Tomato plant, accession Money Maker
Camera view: vertical (180 deg); turntable rotation: 240 degrees
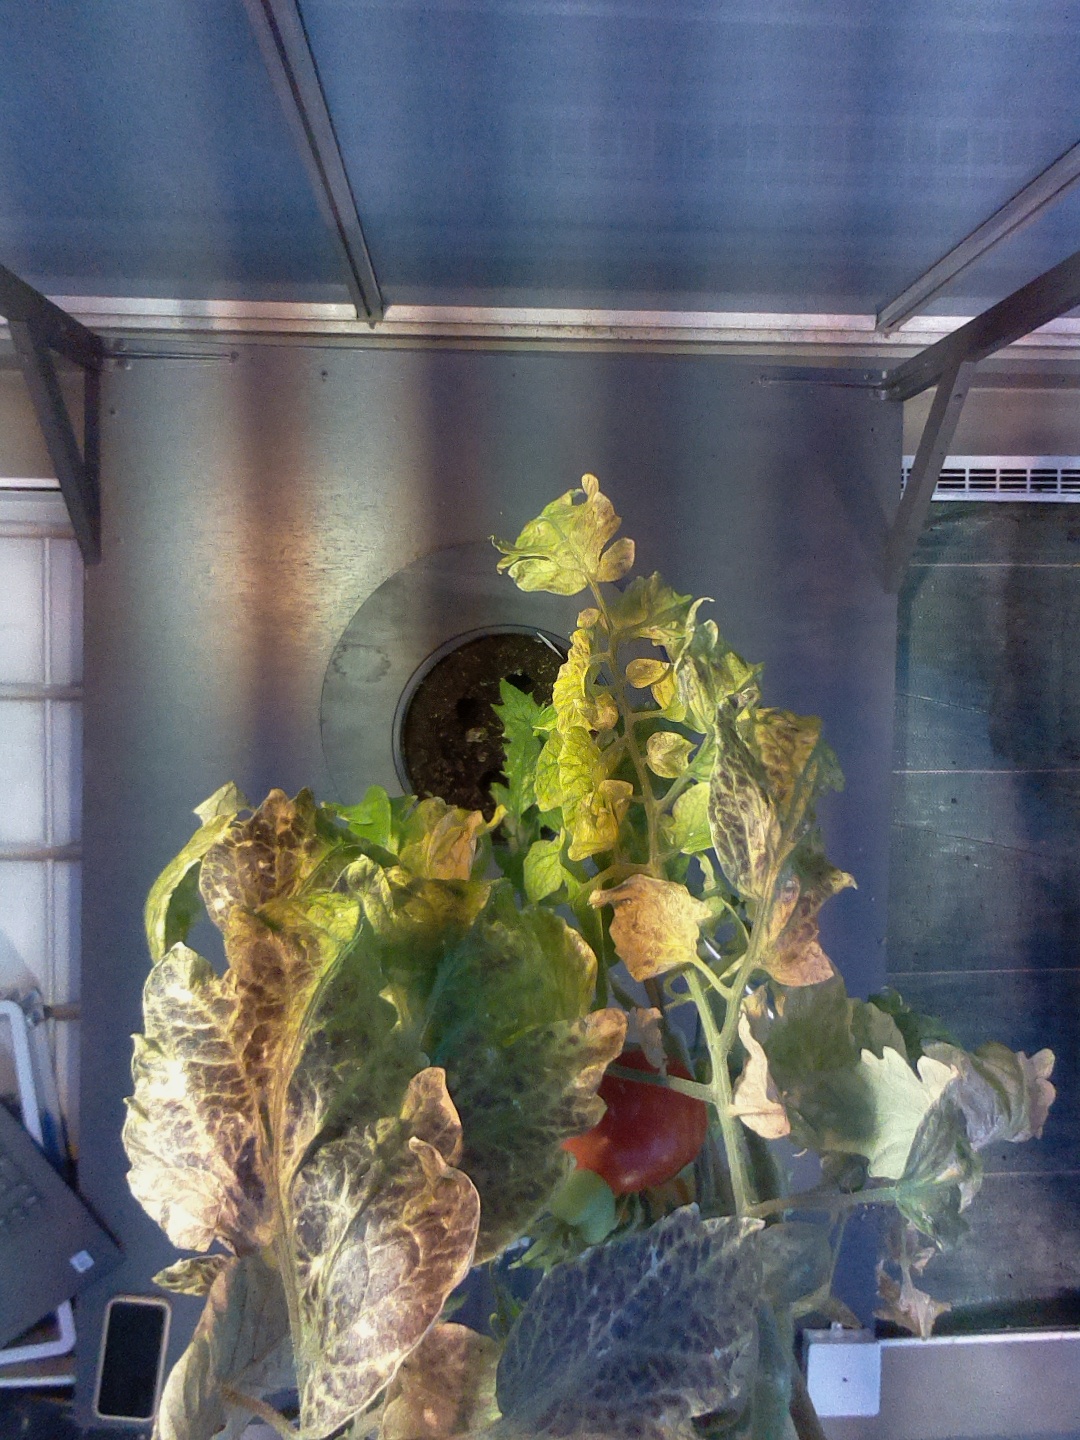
BBCH growth stage 89: 90%-100% of fruits show typical fully ripe color